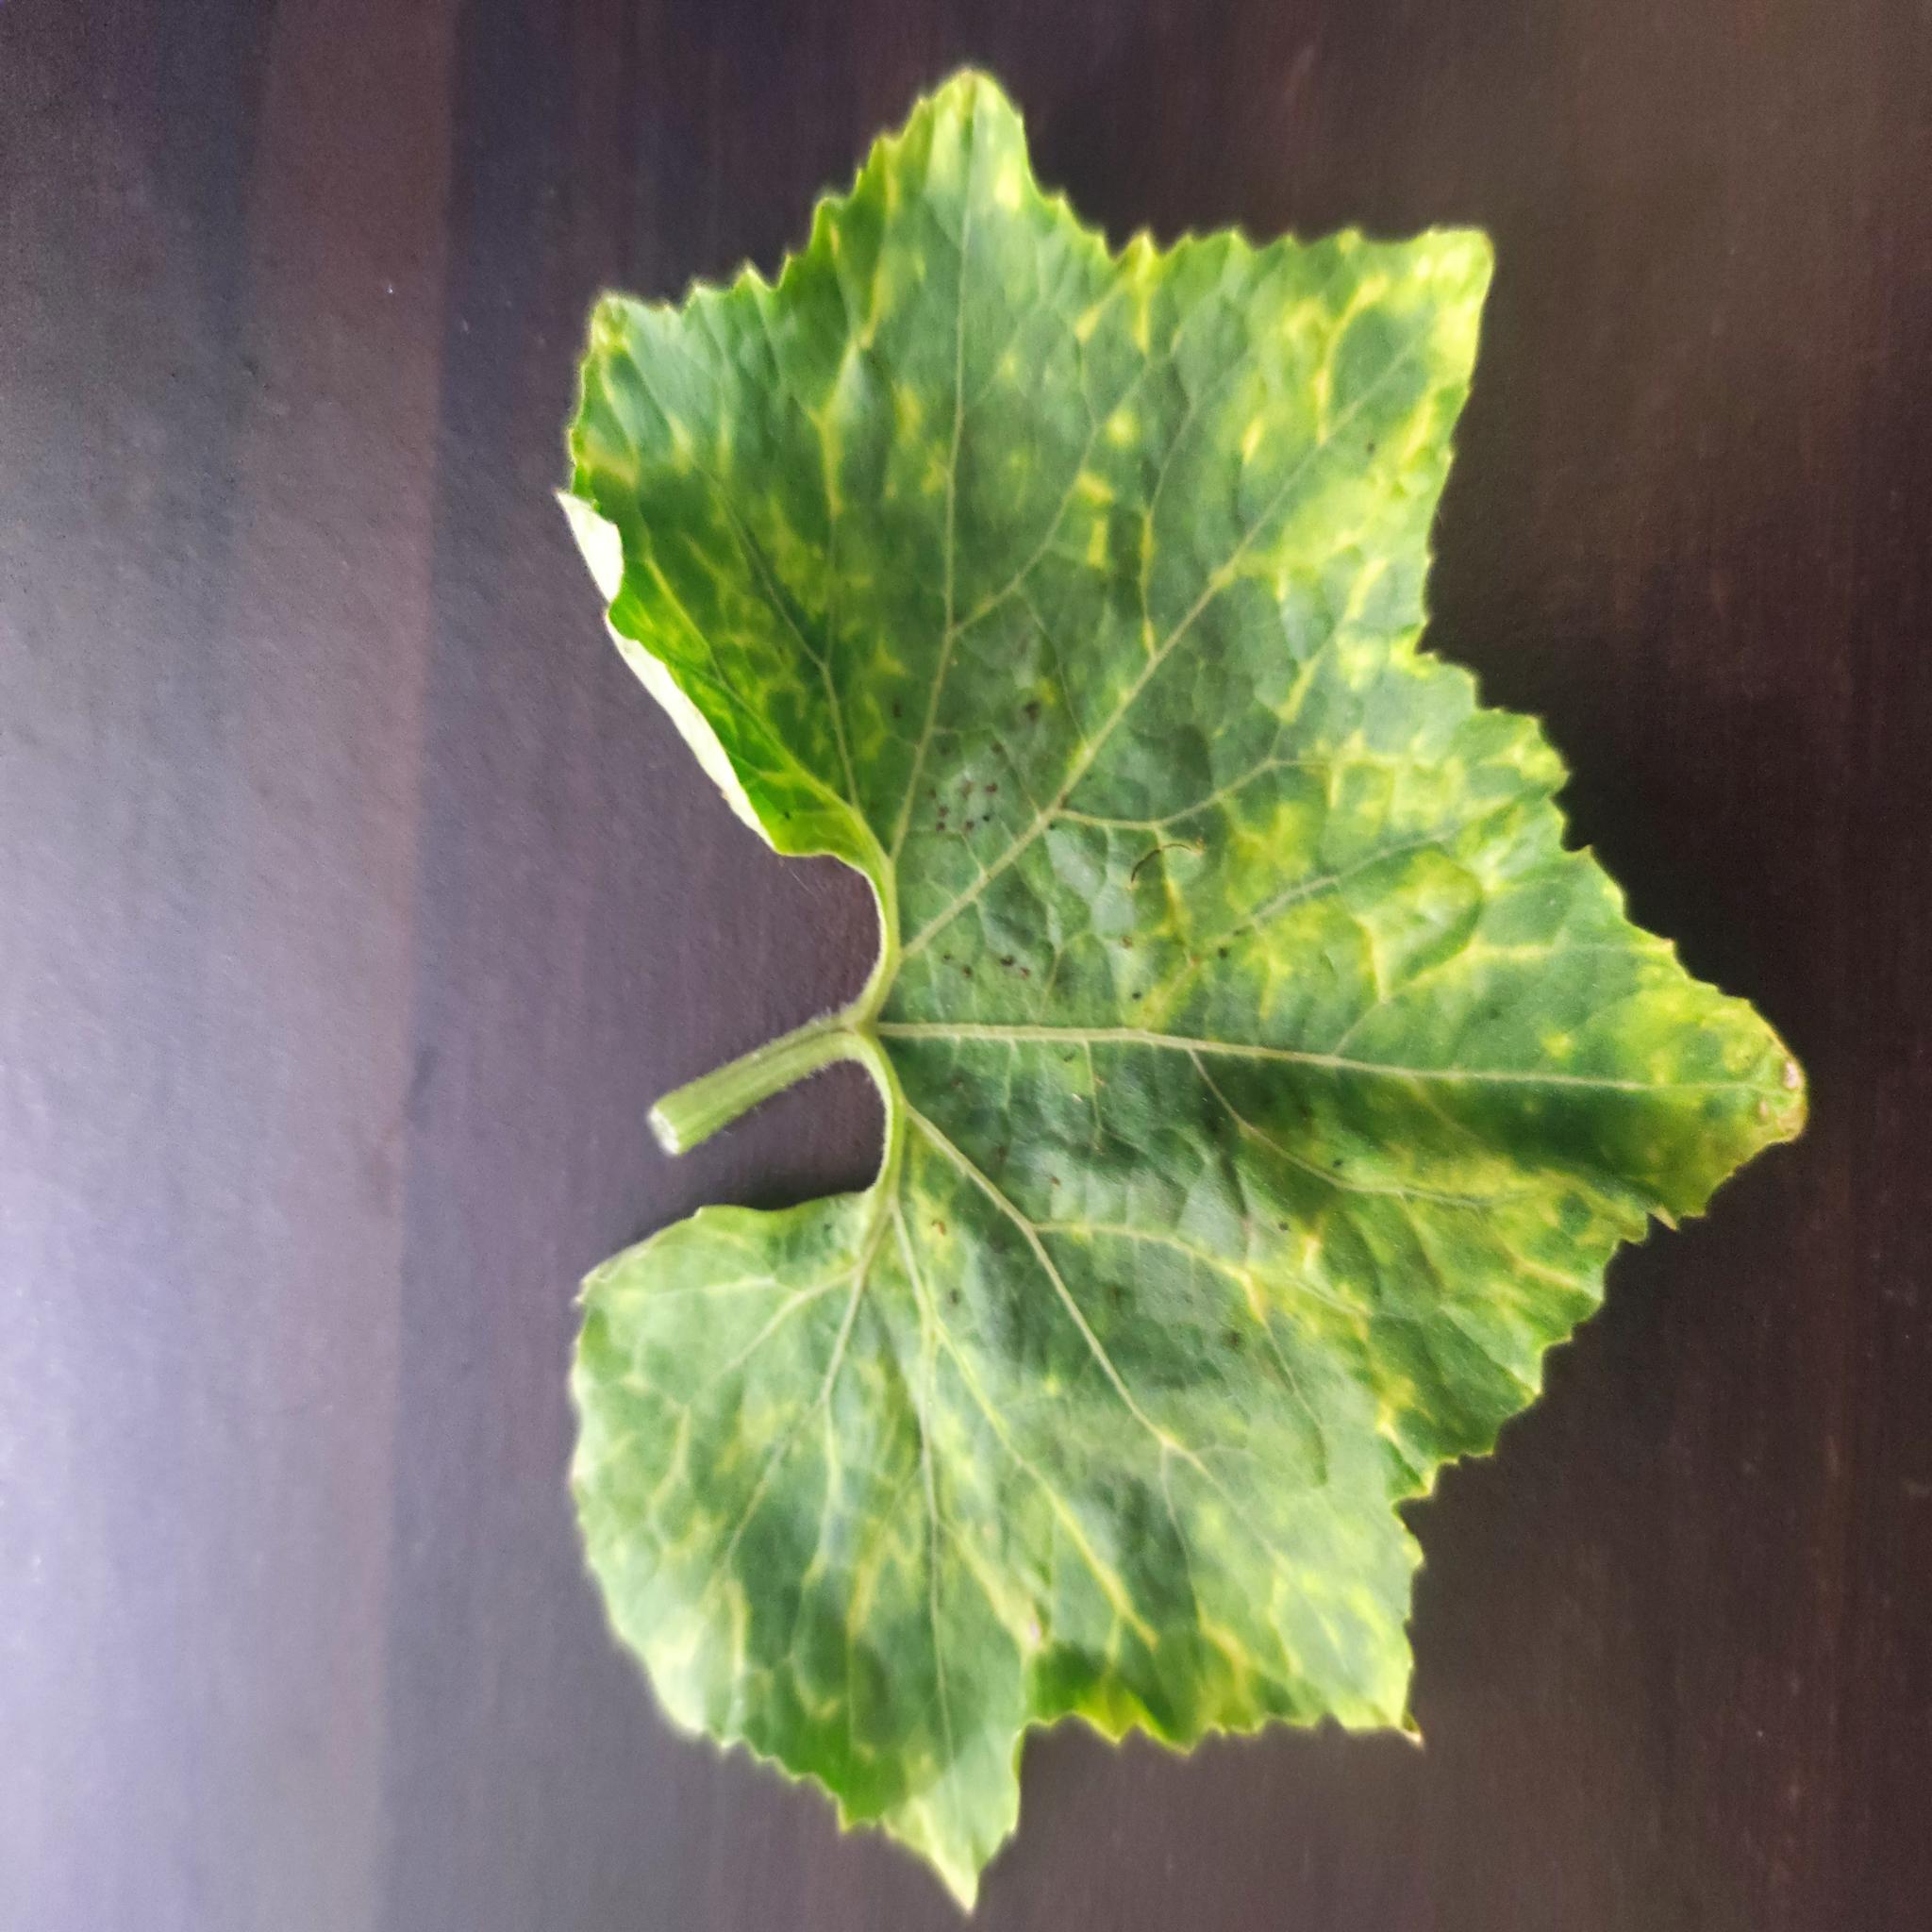
Label: Aphid